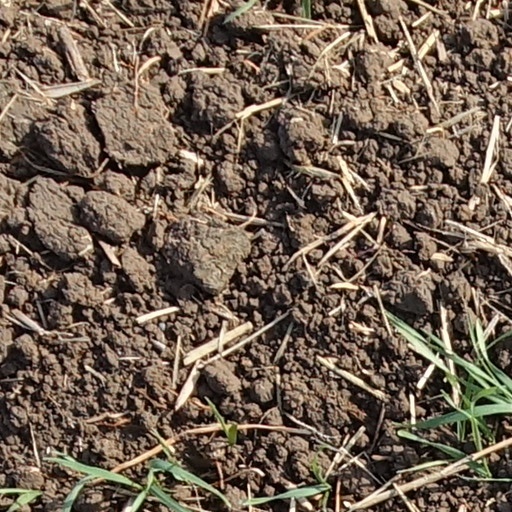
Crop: wheat